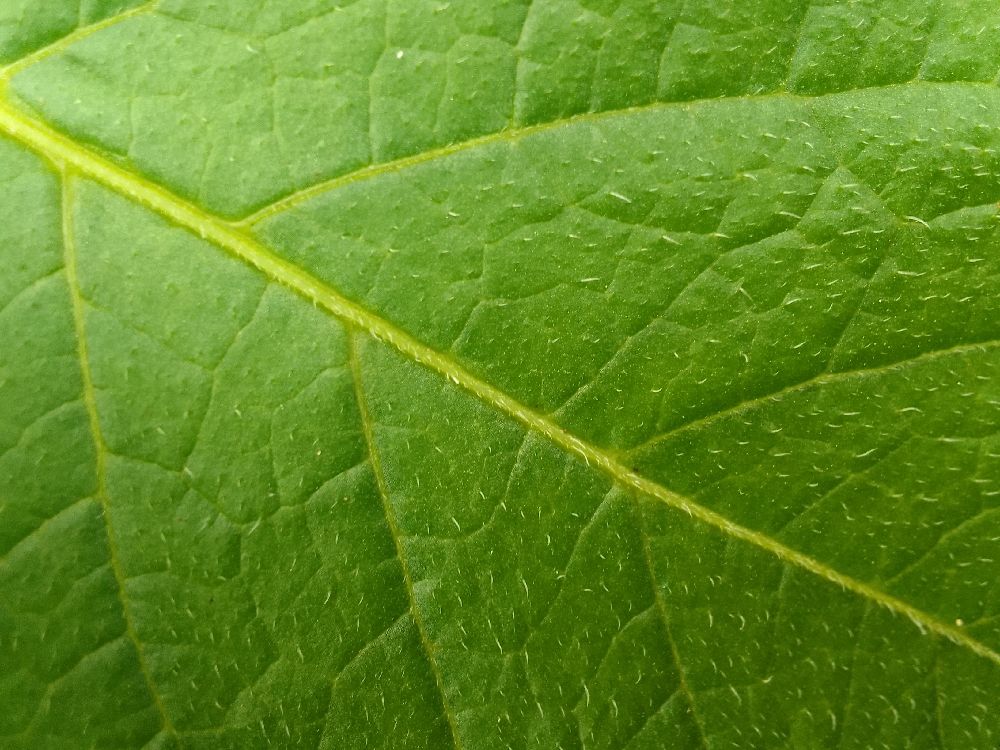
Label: Healthy